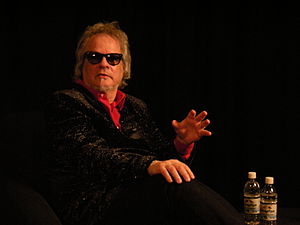
Al Kooper
Al Kooper er en Amerikansk sangskriver, pladeproducer og musiker, der formentlig er bedst kendt for at skabe gruppen Blood, Sweat & Tears, selv om han ikke blev længe nok til at opleve gruppens berømmelse. Han har bl.a. været studiemusiker for Bob Dylan og han samlede guitaristerne Mike Bloomfield og Stephen Stills fra CSNY til optagelserne albummet Super Session.